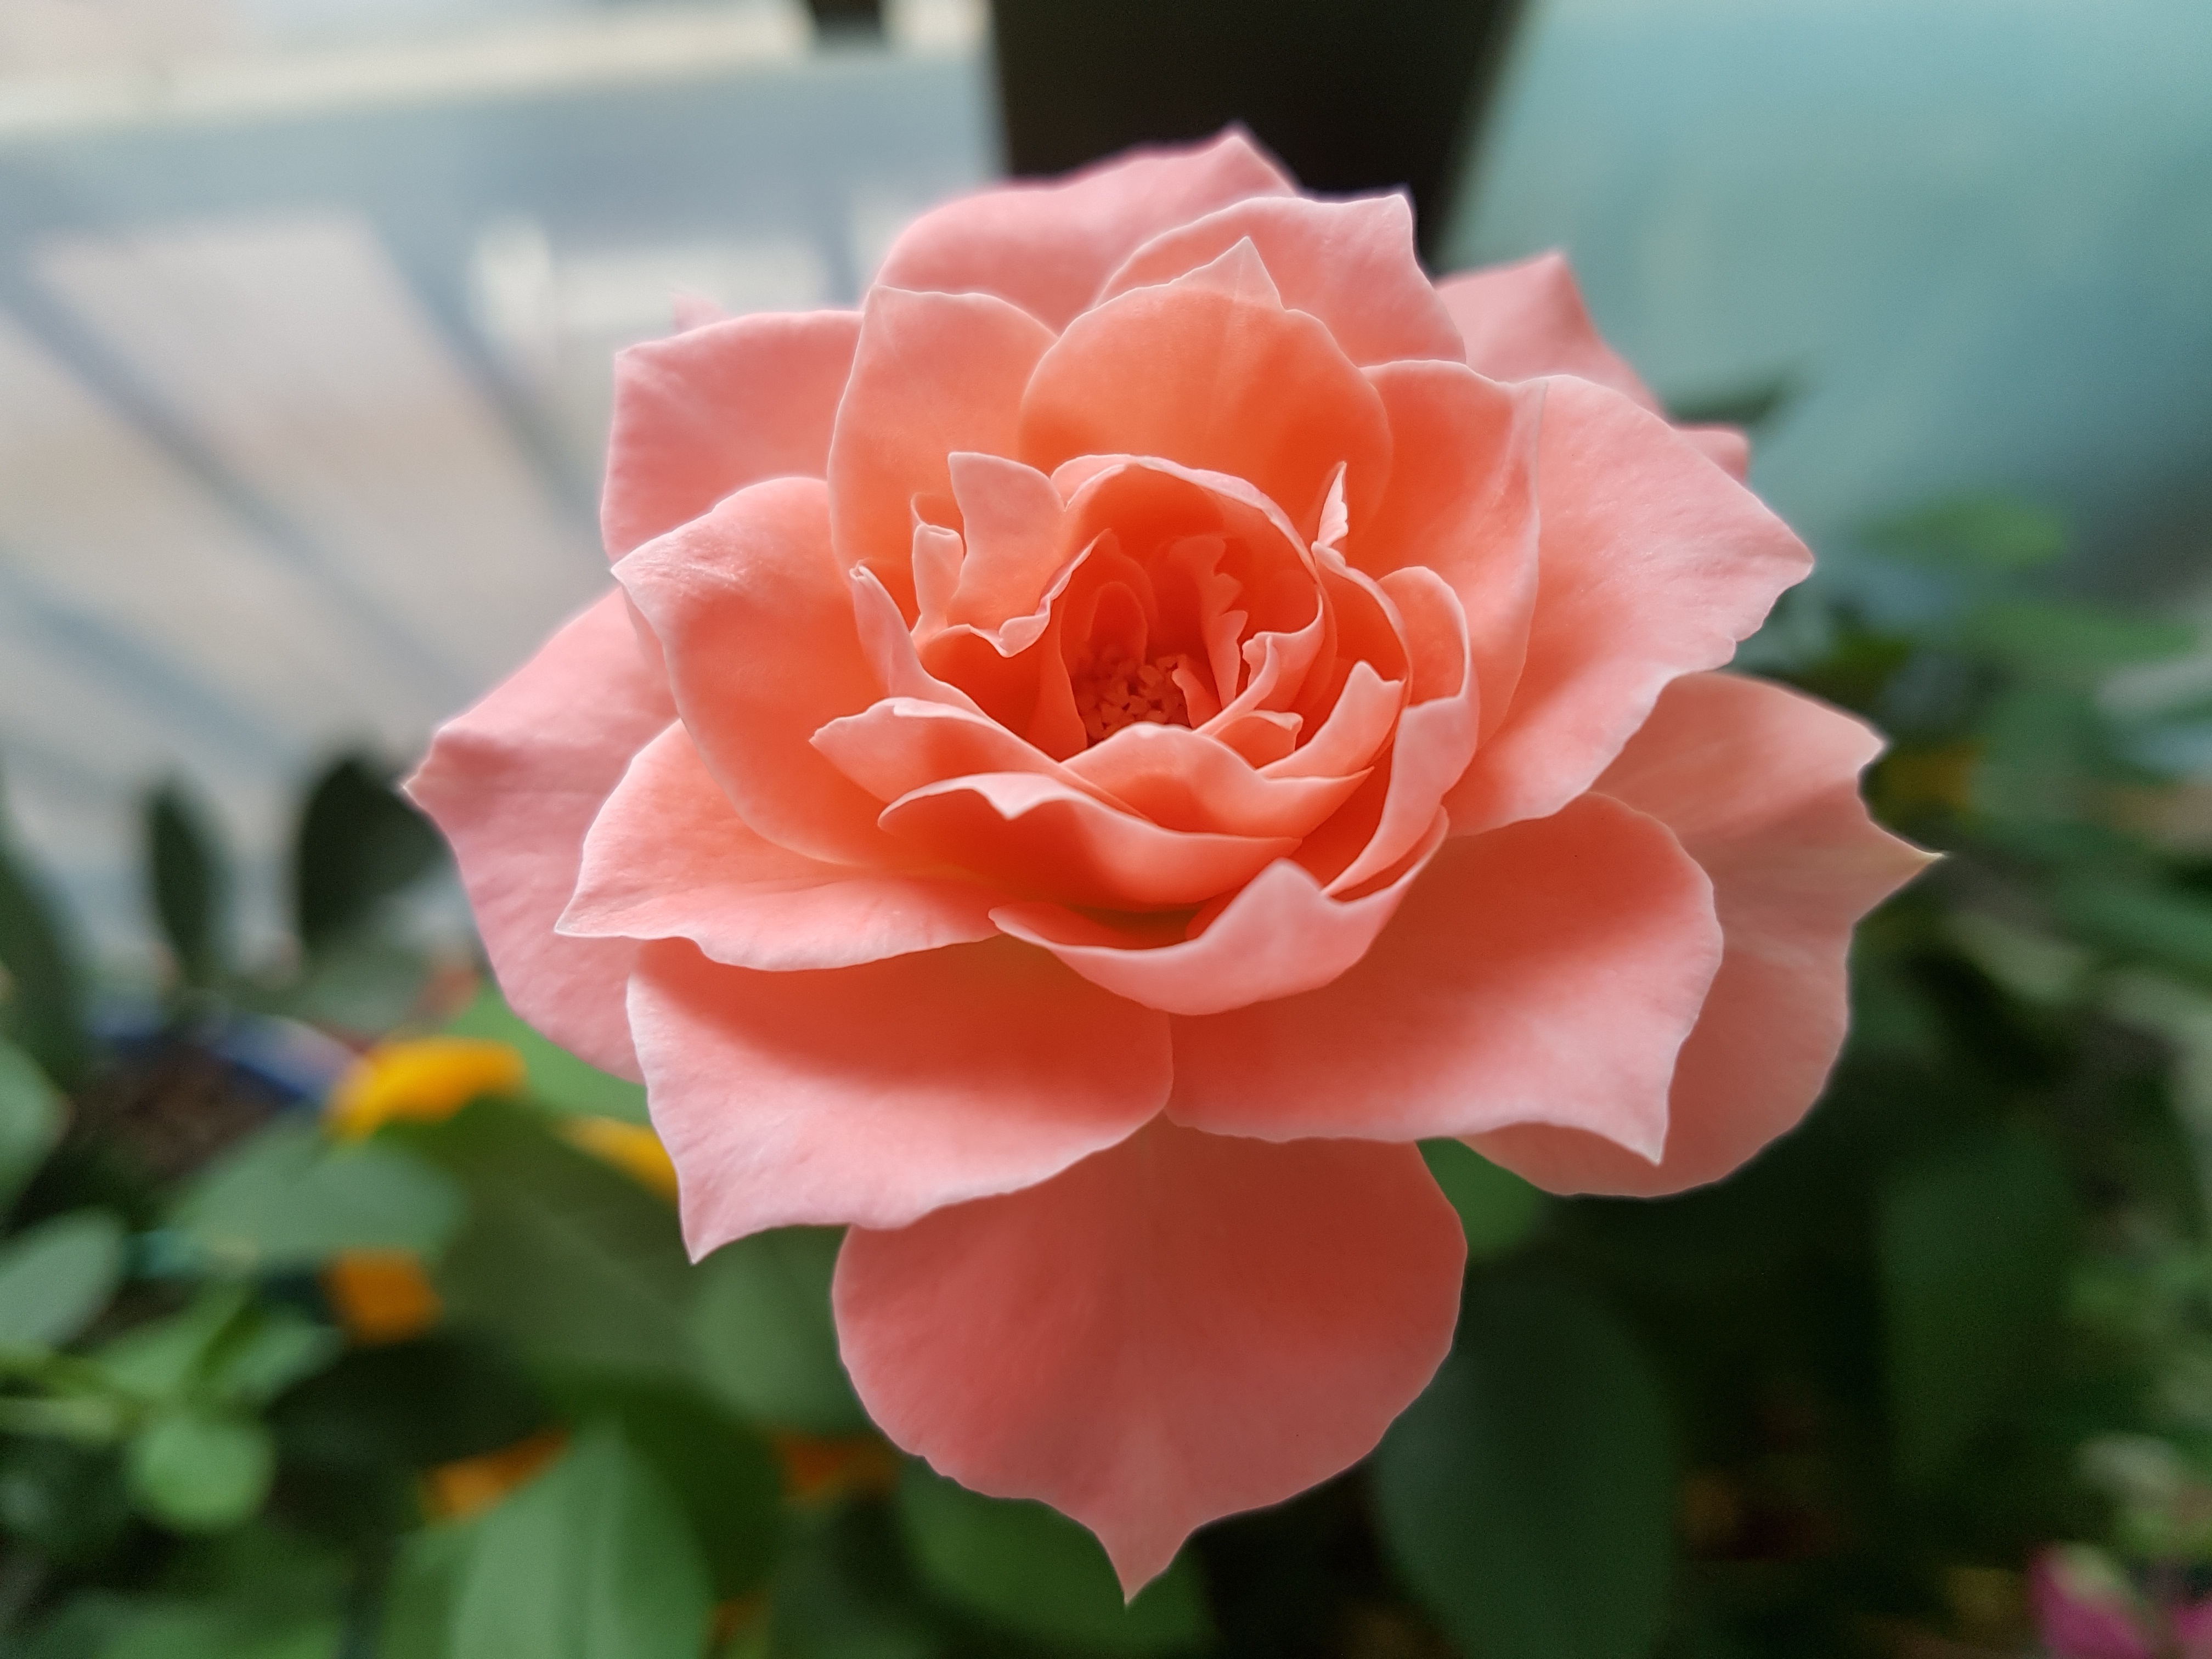
plant, flower, petal, rose, pink, flora, potted plant, flowers, beautiful, pink rose, floribunda, macro photography, pink roses, flowering plant, garden roses, rose family, land plant, rosa centifolia